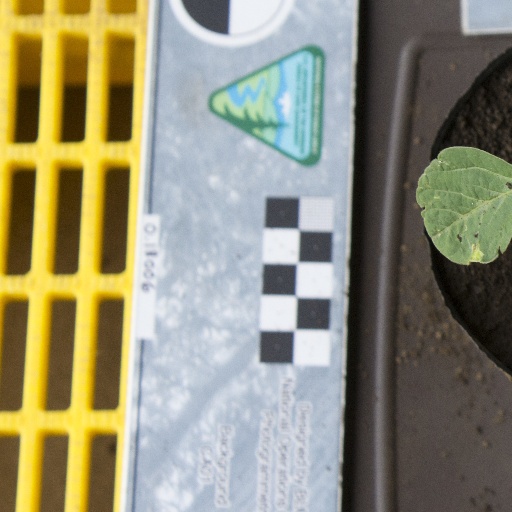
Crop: soybean